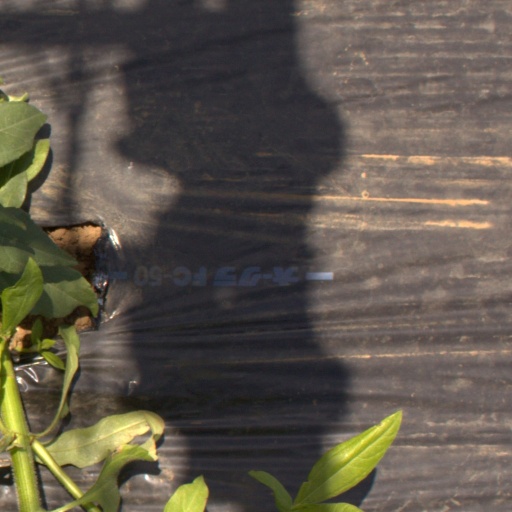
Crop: Jerusalem artichoke